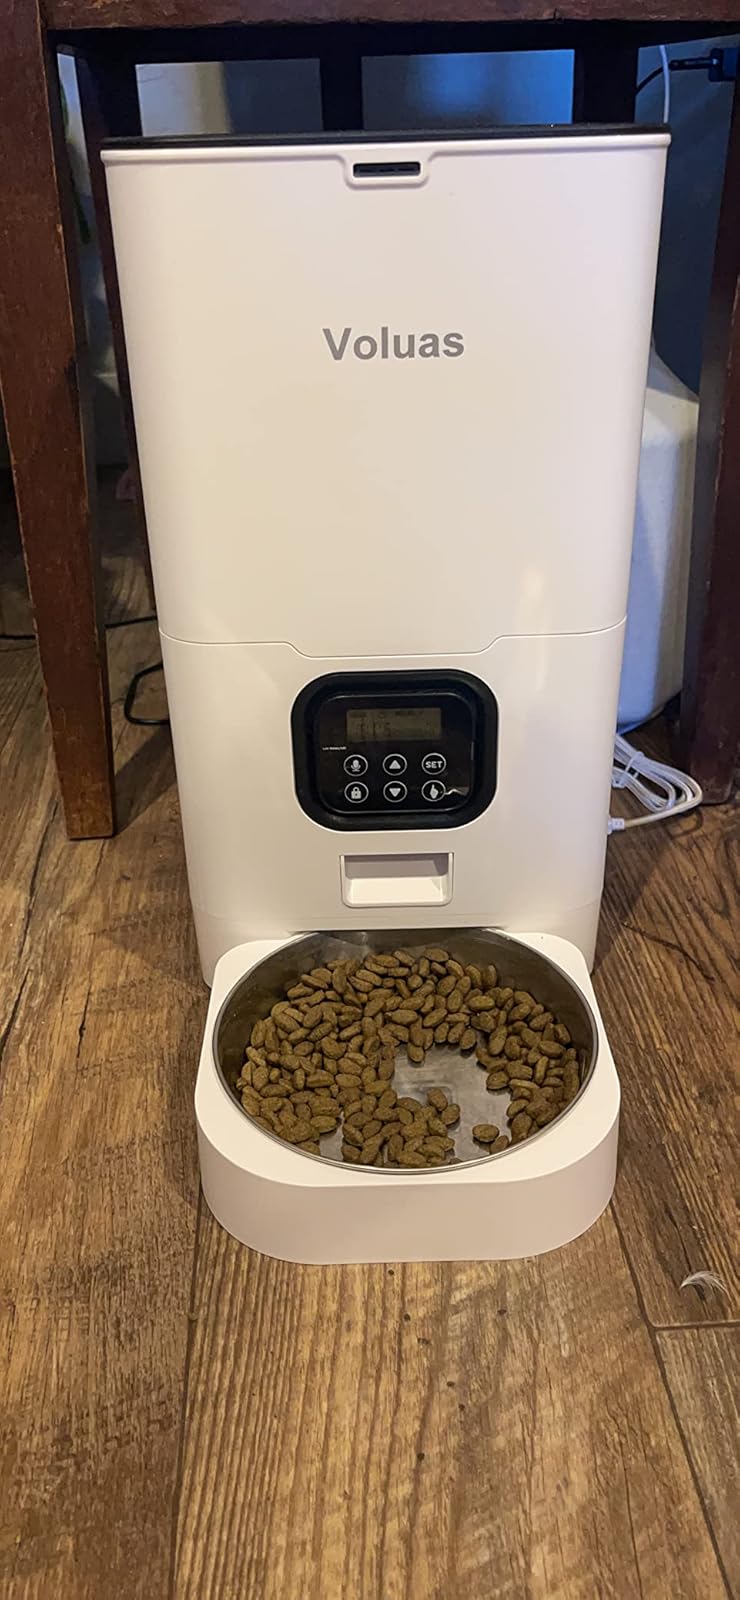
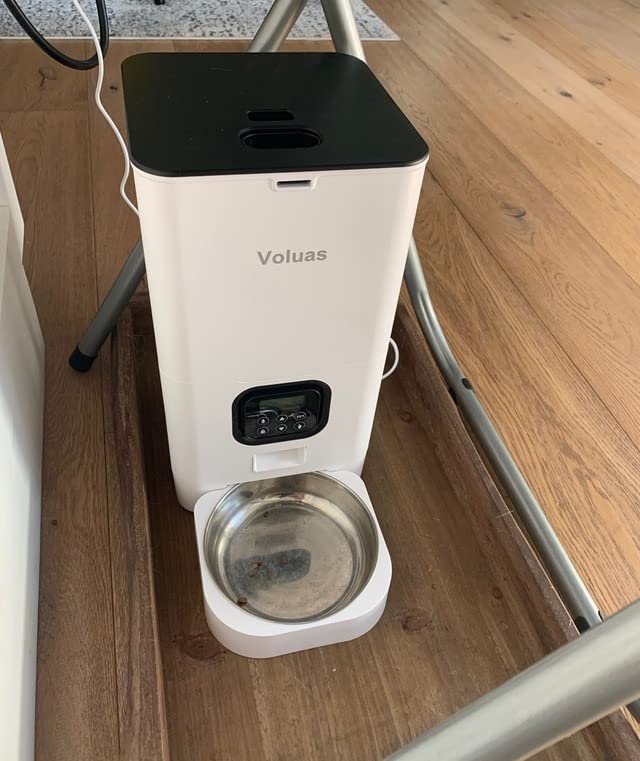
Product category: items_feeder
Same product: yes